Toward European Unity

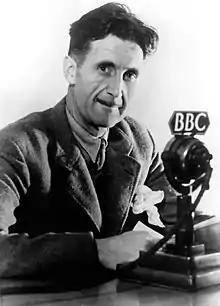
Orwell broadcasting for the BBC, during World War II

Orwell began his political career as an unaligned anti-fascist, which drove him to fight in the Spanish Civil War, during which he developed sympathies for socialism and an opposition to totalitarianism. In "Homage to Catalonia", he described the prevailing atmosphere of social equality that he experienced in the country; directly contrasting this "authentic socialism" with the authoritarian socialist practices of state control. He believed that, in the Soviet Union, a "new form of class privilege" had been established by the Stalinists under the "sham" pretext of collectivism and egalitarianism. Orwell came to identify all authoritarians, both fascists and state socialists, as enemies of his vision of democratic socialism. His experiences in the war, during which the Catholic Church collaborated with the Nationalists, also instilled in Orwell a deep sense of anti-Catholicism; he came to conclude the Catholic Church was inherently sympathetic to fascism and an obstacle to the establishment of socialism.